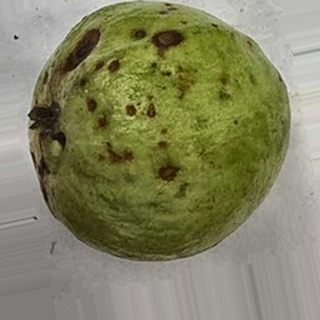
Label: guava_anthracnose